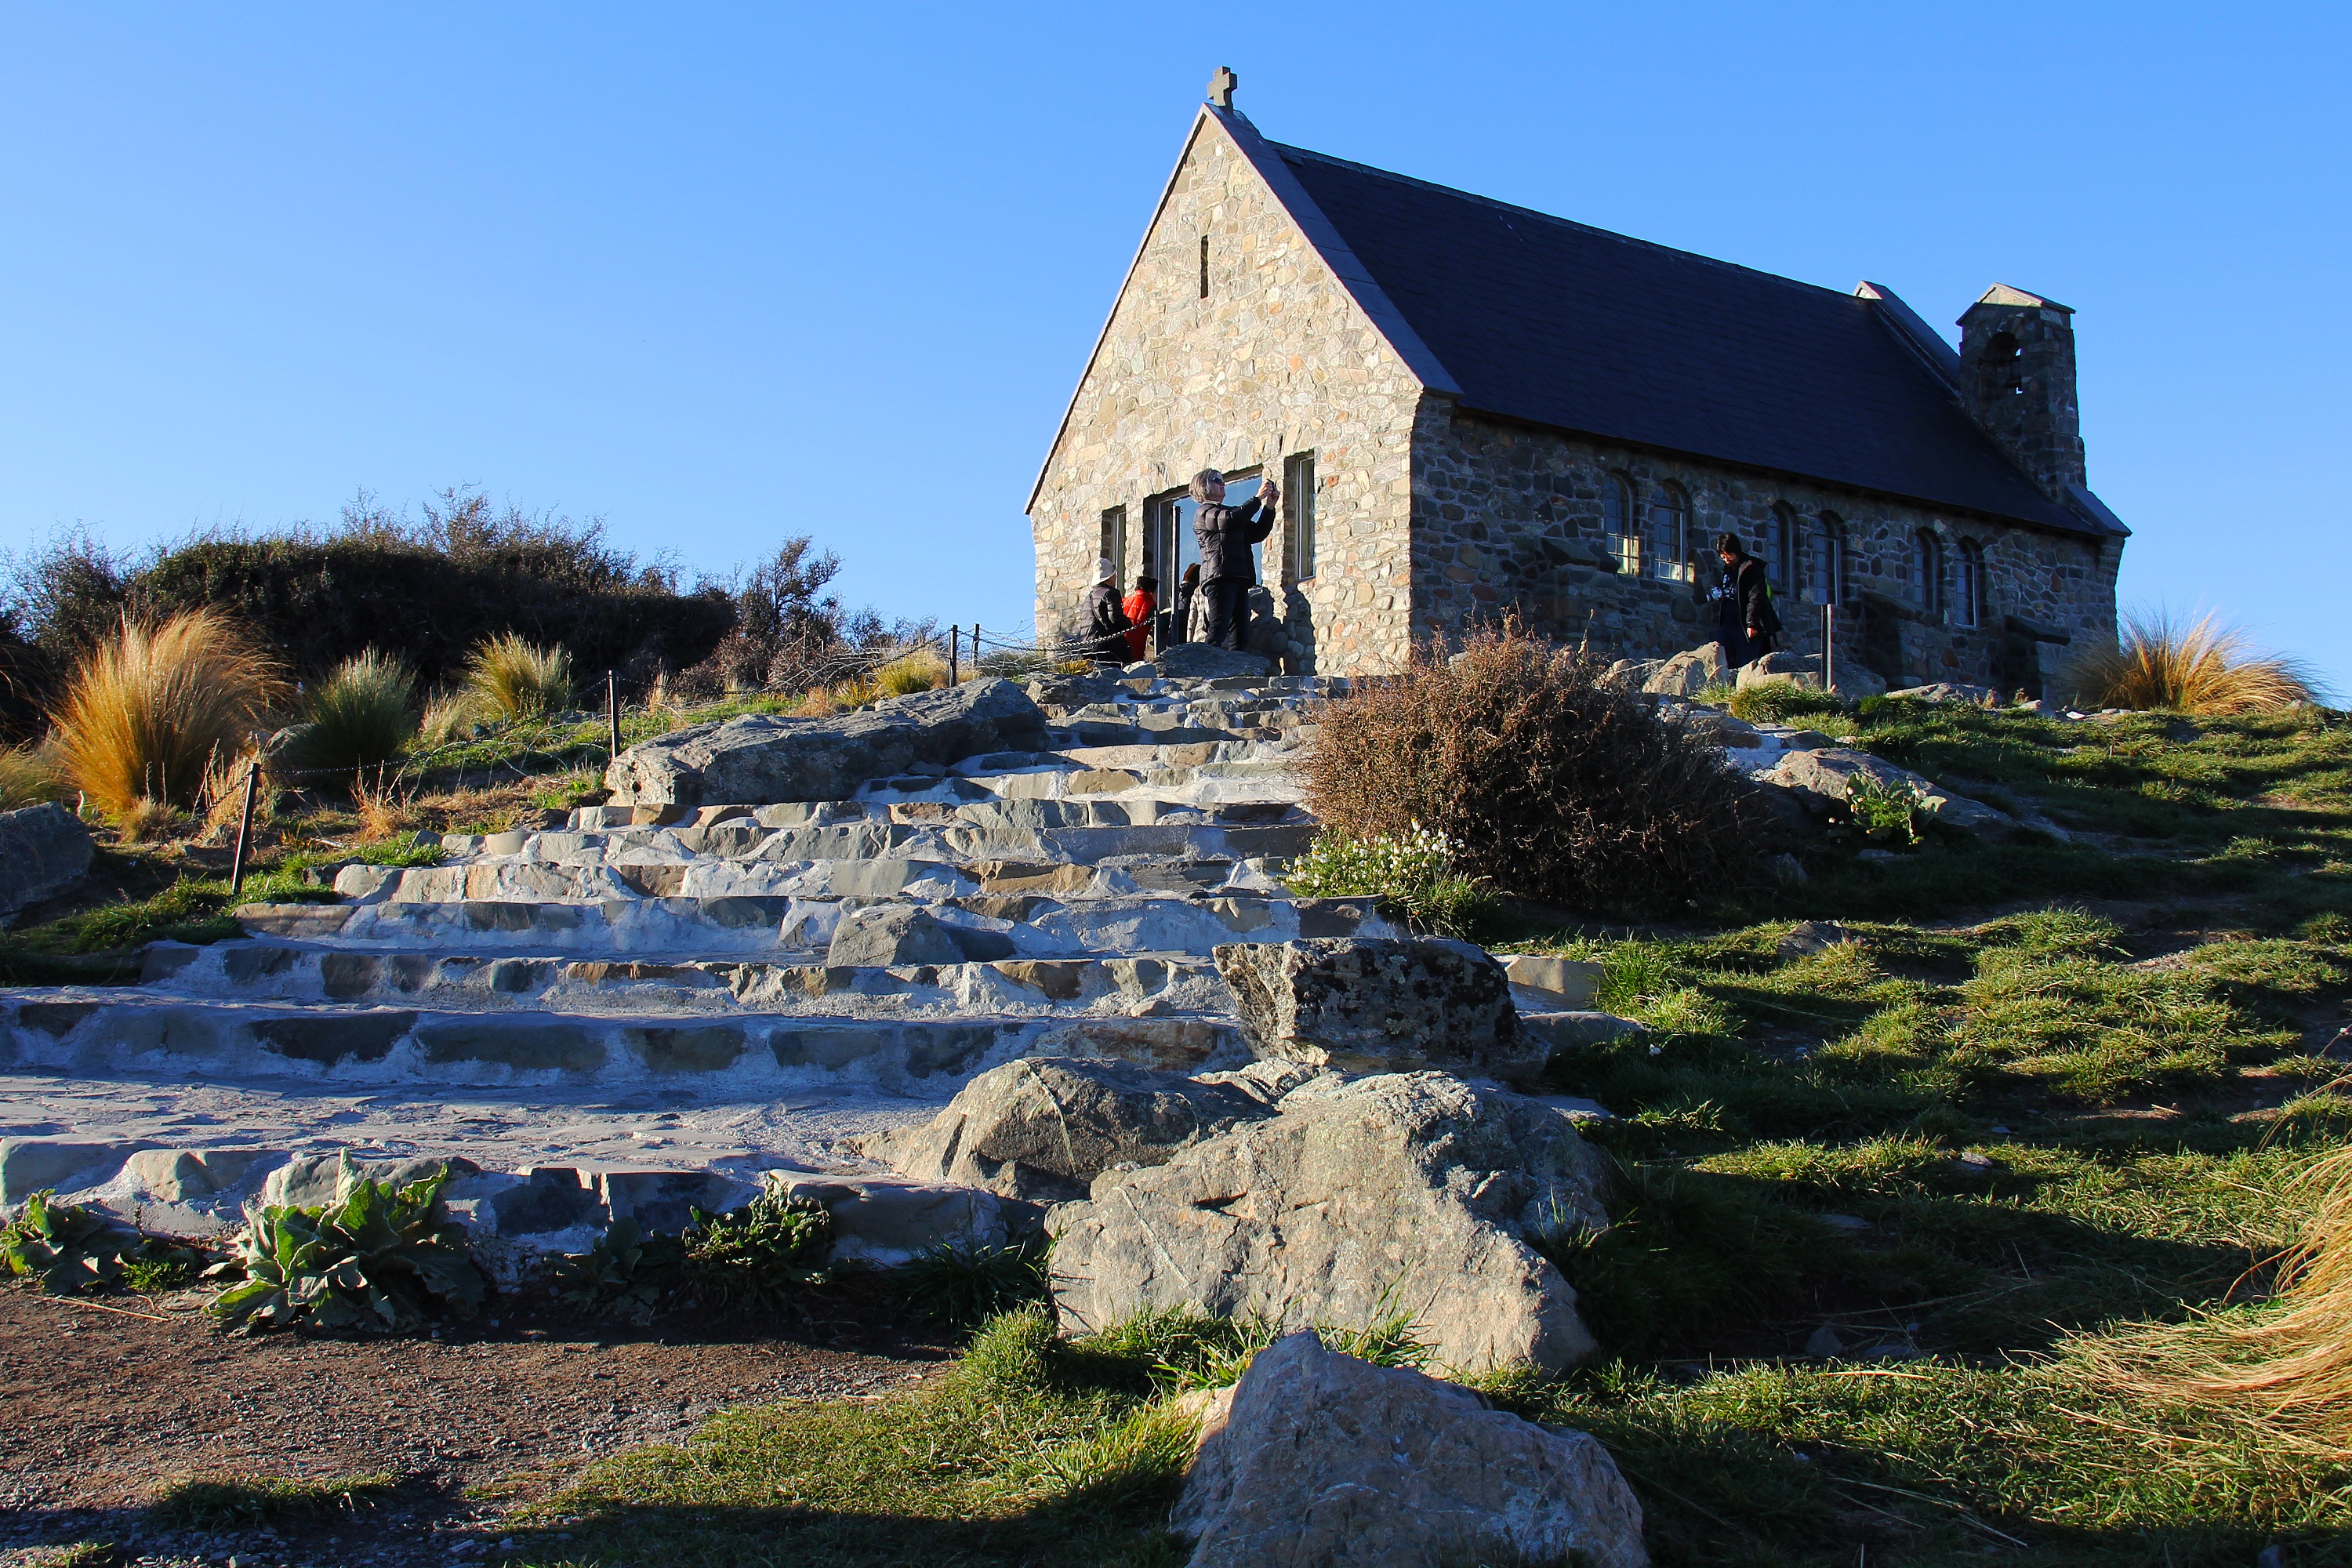
landscape, rock, mountain, cold, fall, lake, chateau, cottage, autumn, church, historic, colorful, tourism, colors, new zealand, beauty, amazing, beautiful, famous, estate, autumn leaves, popular, rural area, church of the good shepherd, lake tekapo